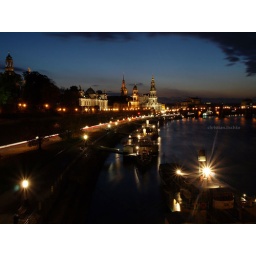
View of Dresden with moving cars and fixed boats in front